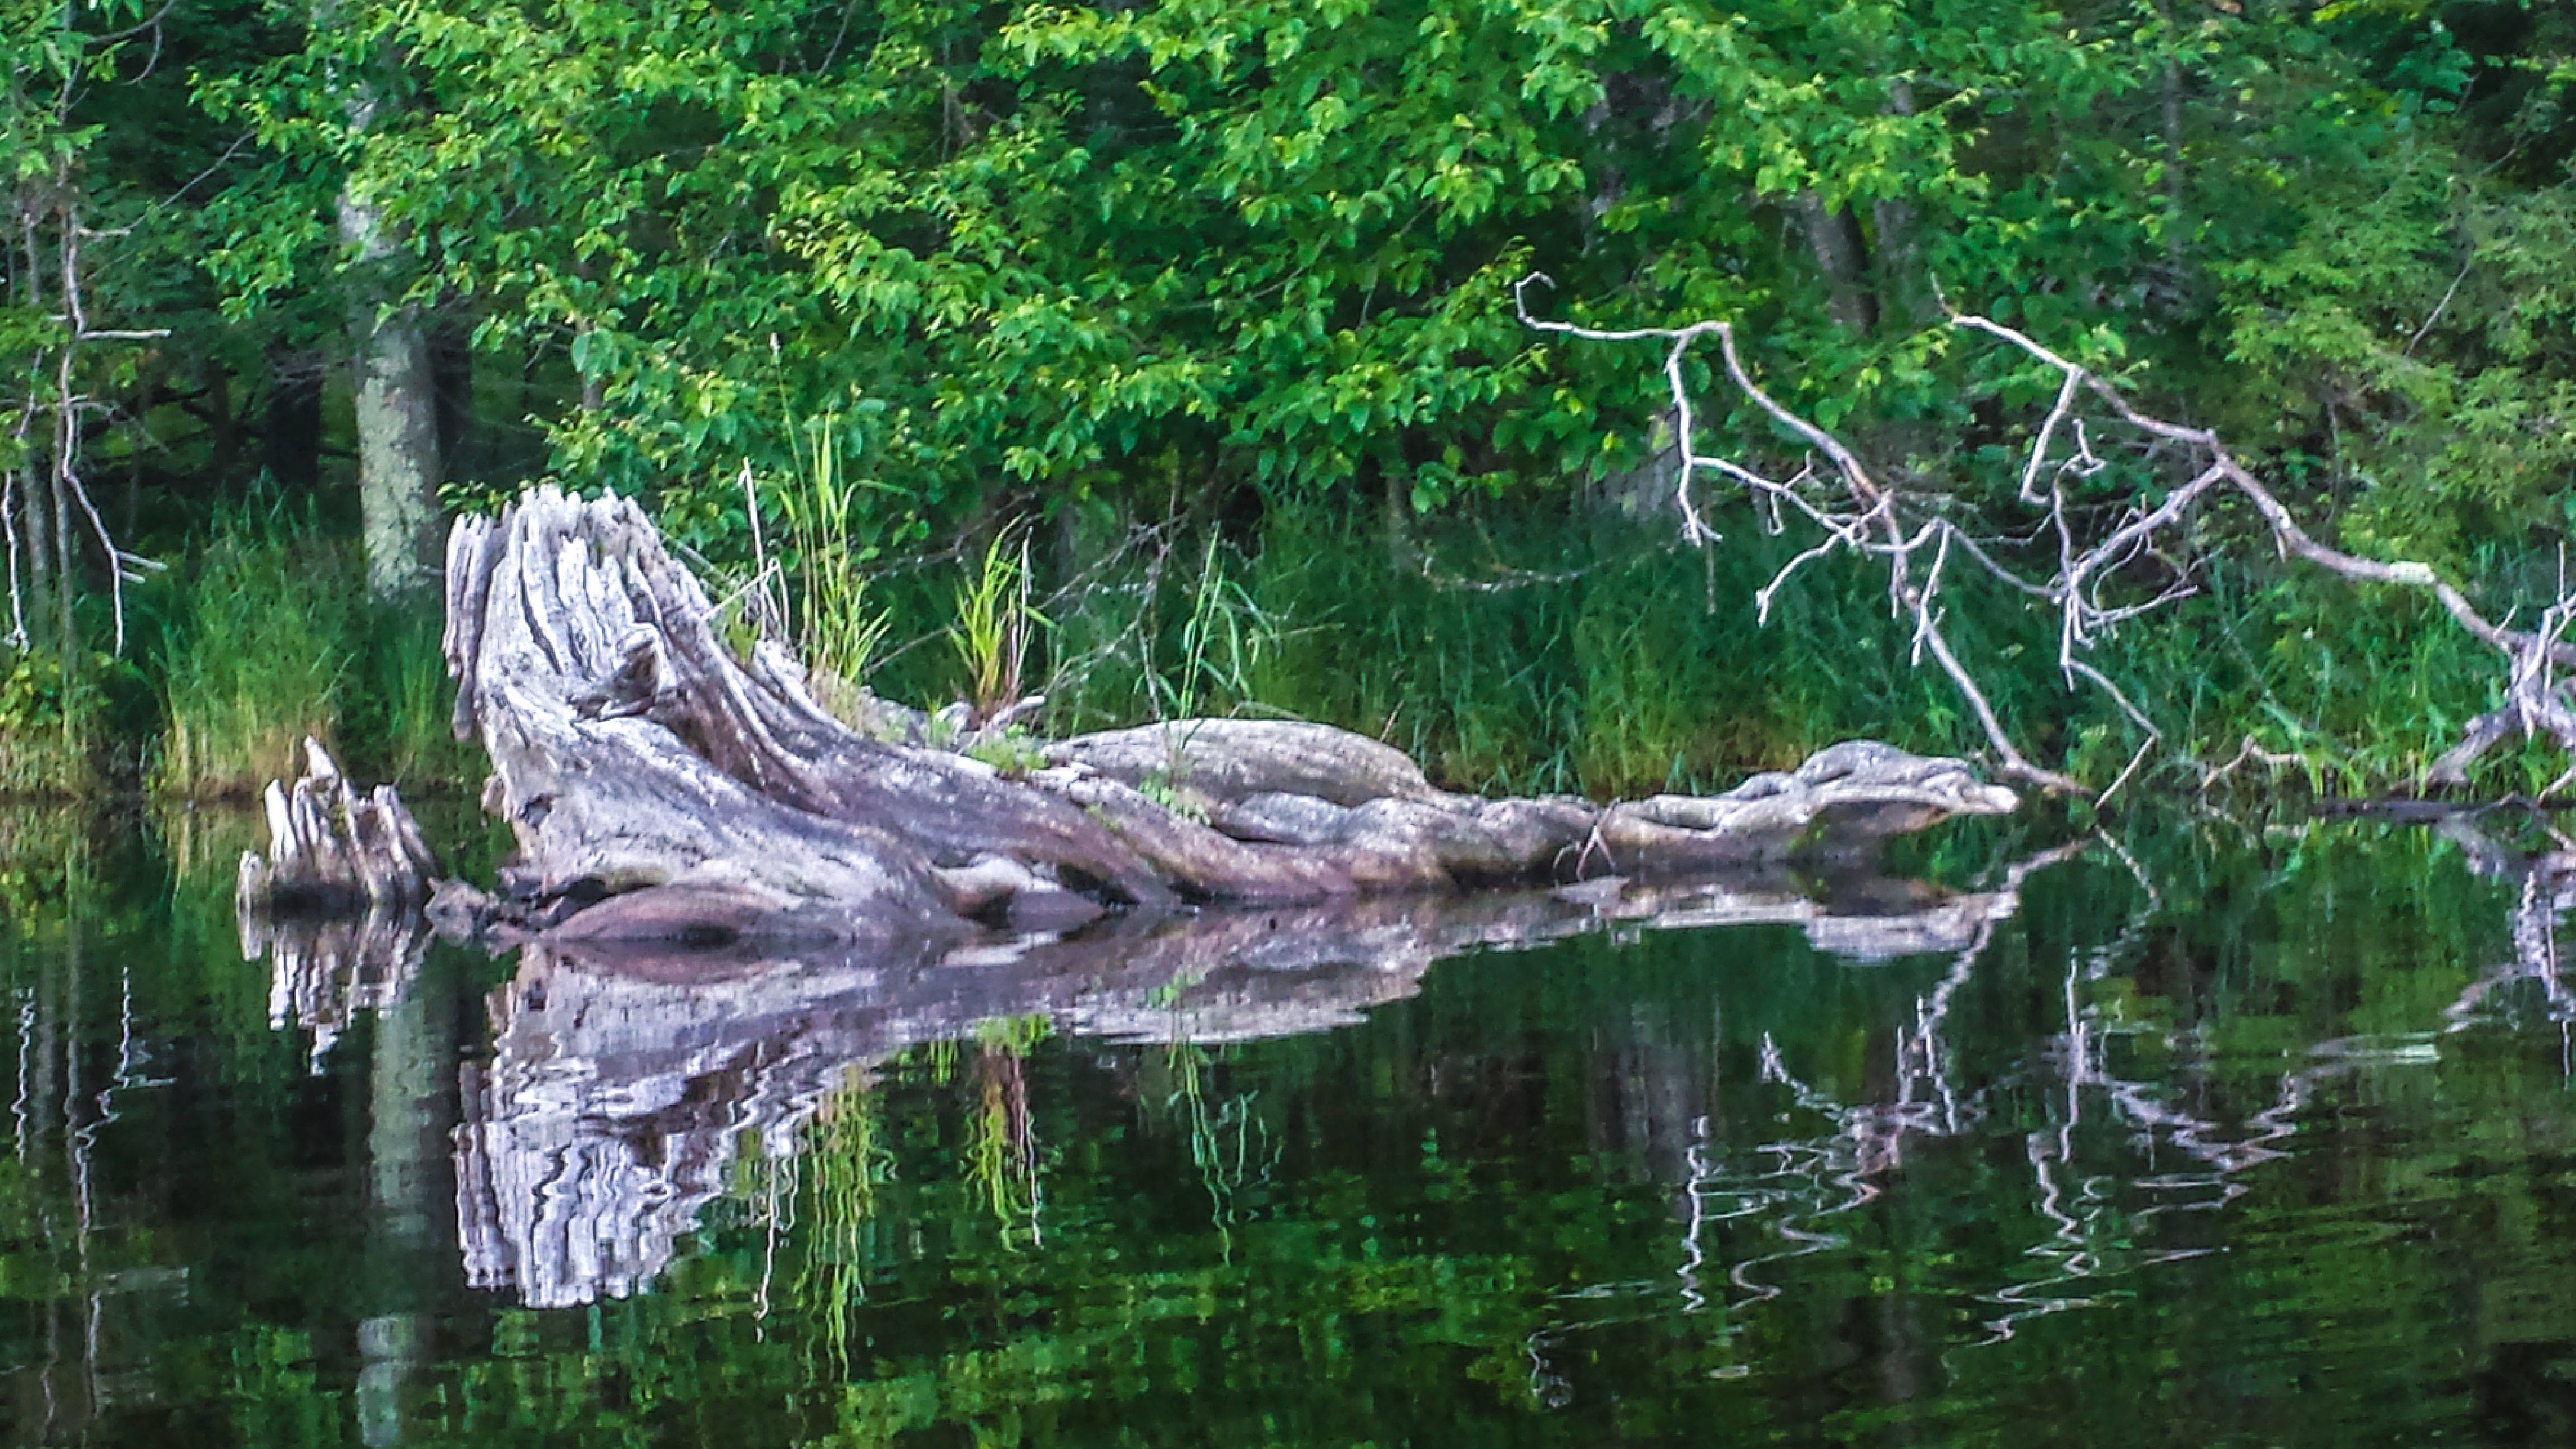
tree, water, forest, swamp, wilderness, branch, pond, stream, jungle, wetland, woodland, habitat, natural environment, woody plant, bayou